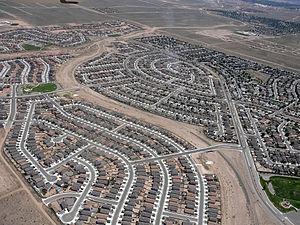
La ville de Rio Rancho est située dans le Nouveau-Mexique, aux États-Unis, dans l’agglomération d’Albuquerque. C’est la plus grande ville du comté de Sandoval. En 2006, sa population s’élevait à 71 607 habitants.
Cet article présente une liste des municipalités du Nouveau-Mexique. Elle recense toutes les municipalités incorporées de chaque catégorie en date de mars 2018. Ces municipalités sont classées par ordre alphabétique dans un tableau triable contenant leur type, leur nom officiel, et les données démographiques de Bureau du recensement des États-Unis issues du recensement de 2010 visant à refléter leurs places en ce qui concerne la superficie et la population.